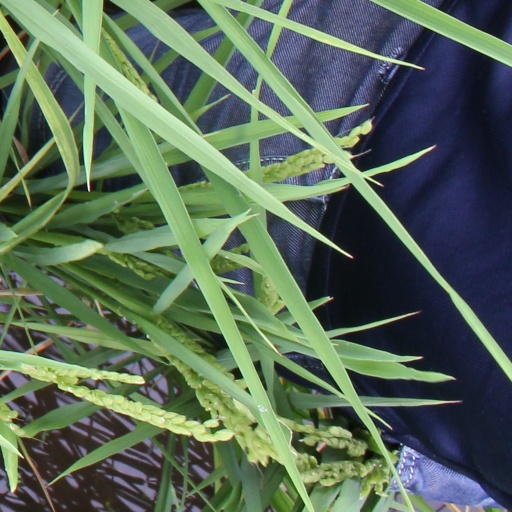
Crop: rice